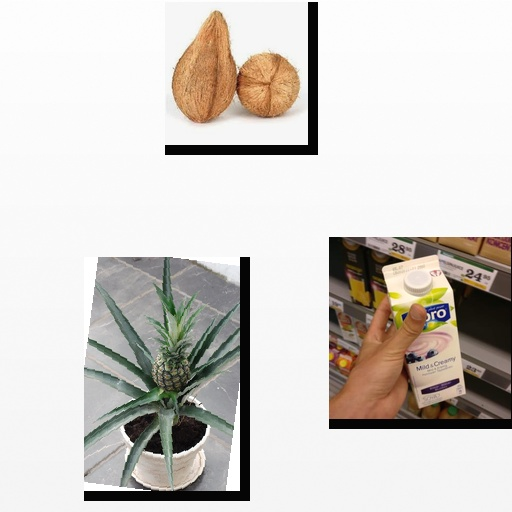
Food items: coconut, blueberry_soy_yogurt, pineapple